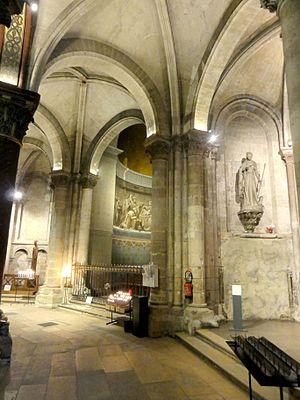
Déambulatoire sud, vue vers l'est.
L’abbaye Saint-Germain-des-Prés, qui comprend l'actuelle église Saint-Germain-des-Prés, est une ancienne abbaye bénédictine de Paris, située 3 place Saint-Germain-des-Prés dans l'actuel 6ᵉ arrondissement. Fondée au milieu du VIᵉ siècle sous le nom de basilique Sainte-Croix et Saint-Vincent par le roi mérovingien Childebert Iᵉʳ et saint Germain, évêque de Paris, elle doit son nom actuel à ce dernier.